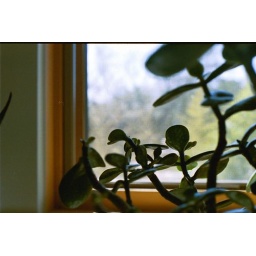
jade plant in window